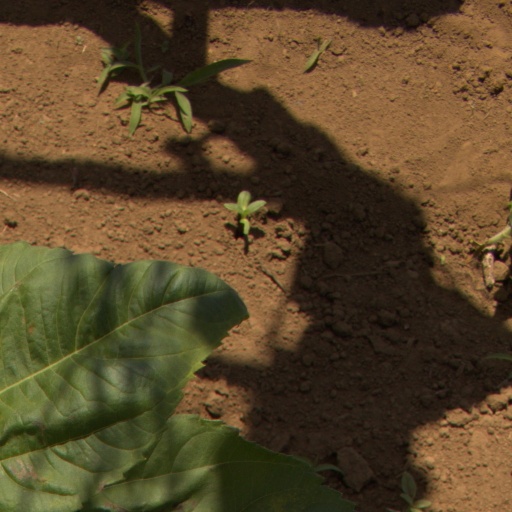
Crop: Jerusalem artichoke